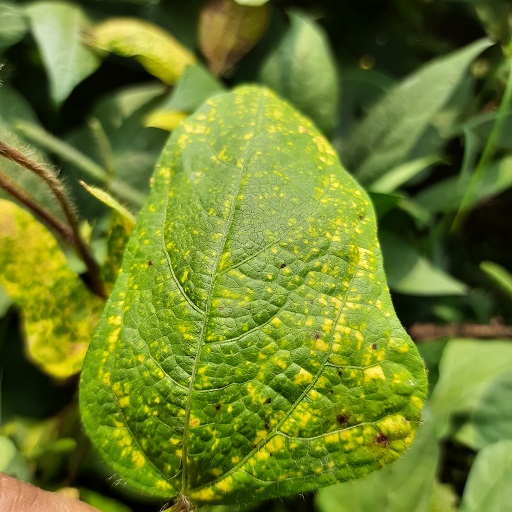
Label: Yellow Mosaic